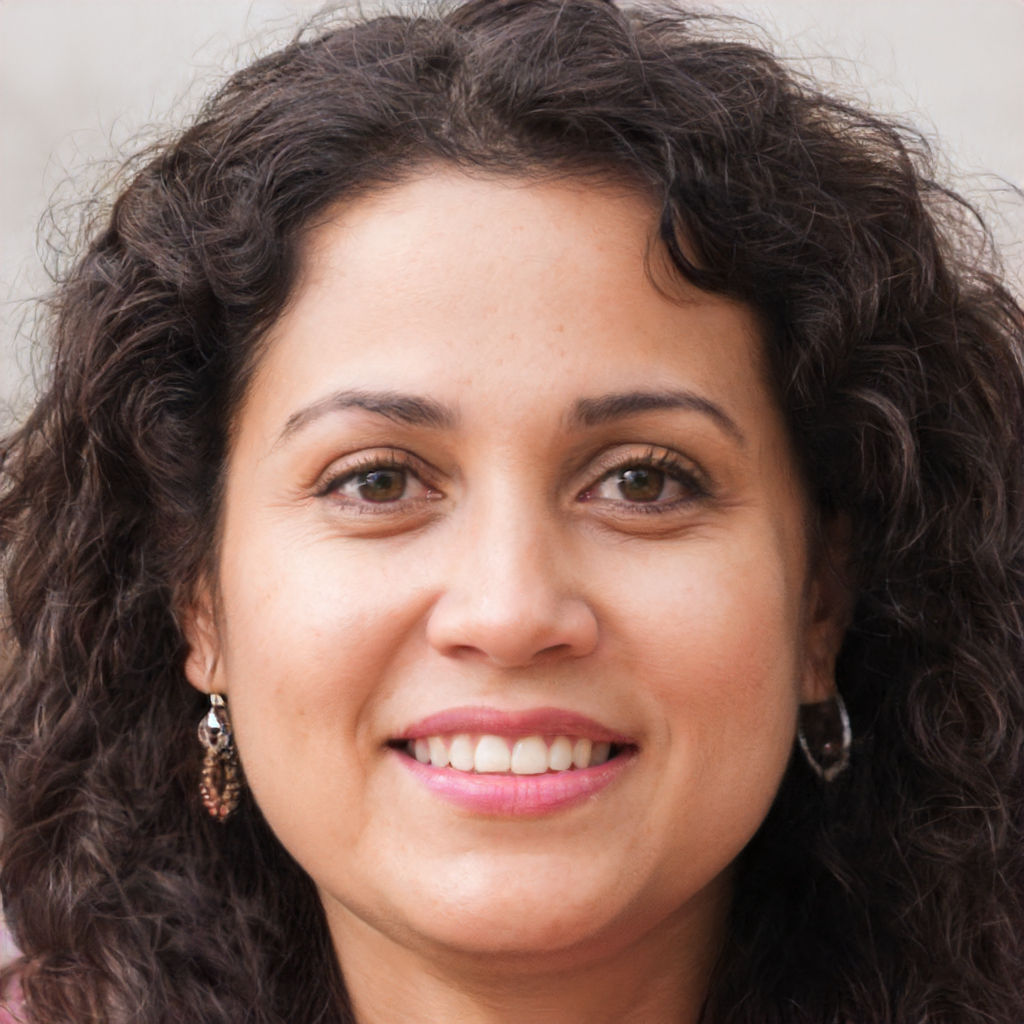
Gender: Female